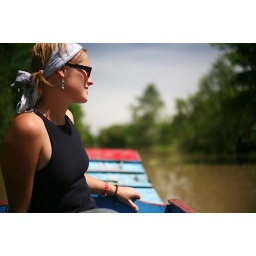
Steff in the Mekong Delta, in river boat